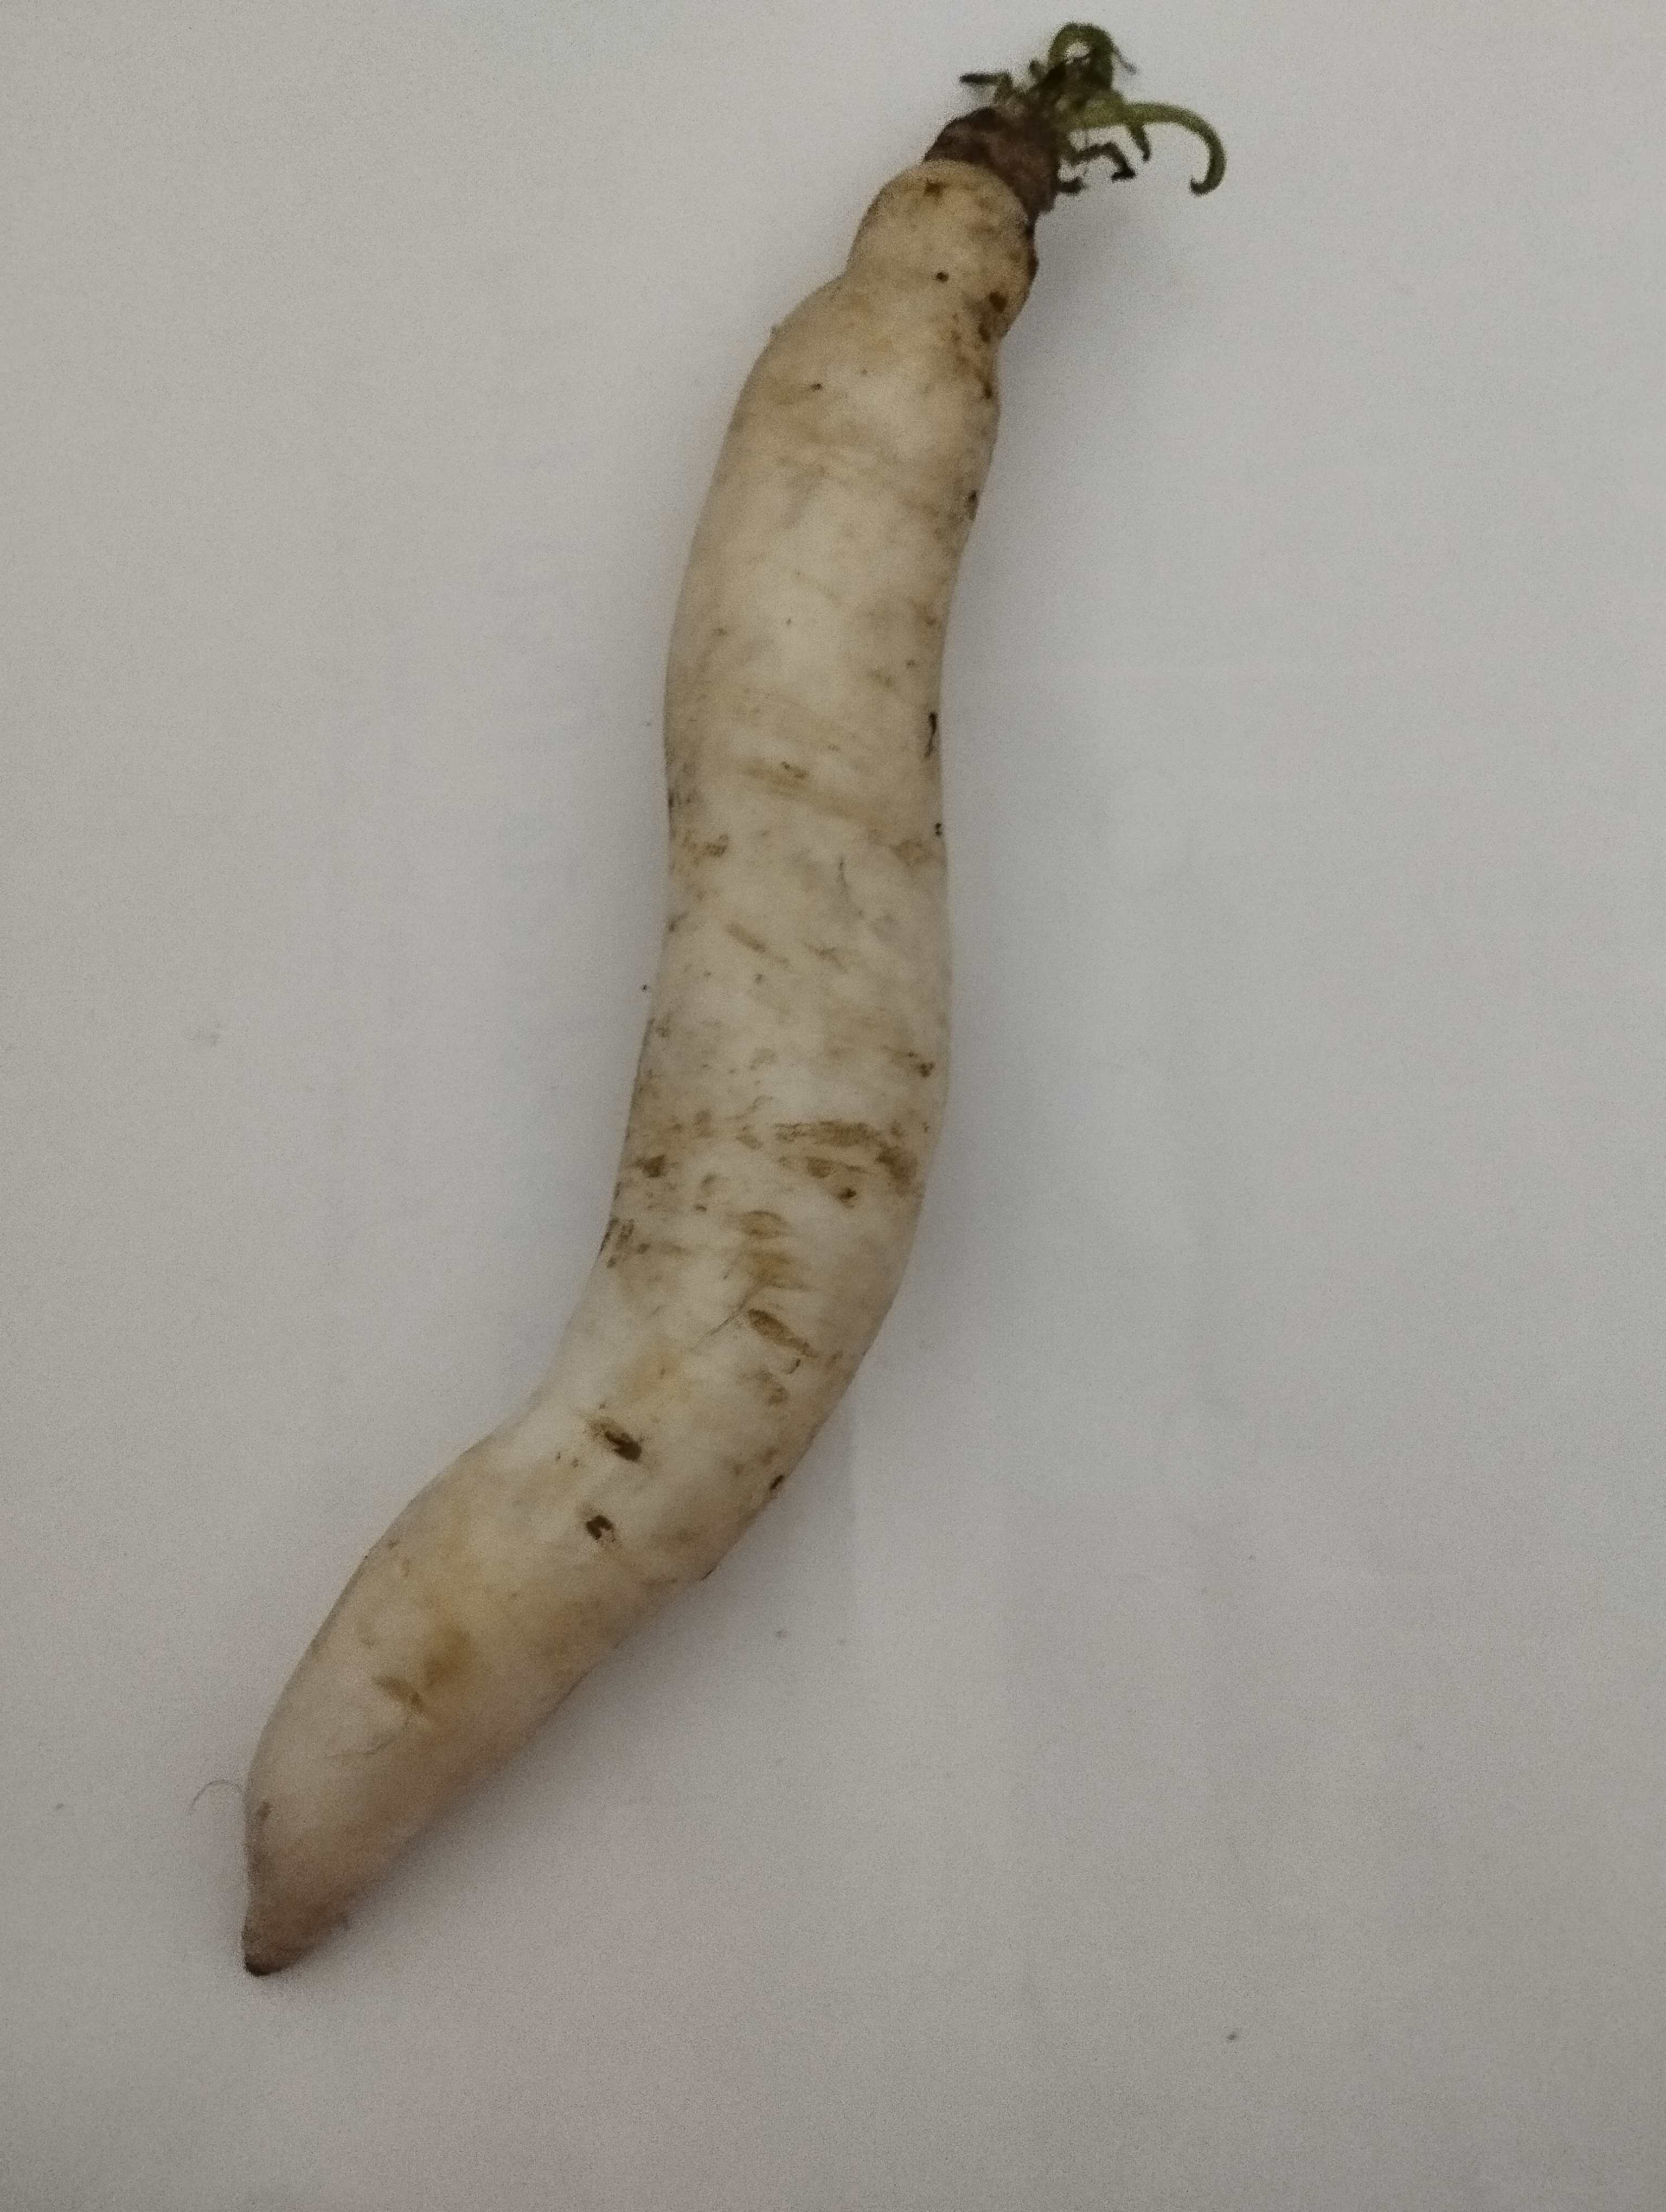
Label: Raphanus sativus